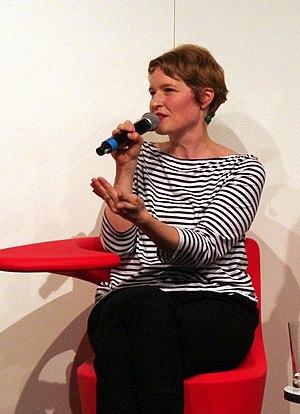
Messe Frankfurt, lors de la foire du livre 2017 - Discussion entre:Bastian Brauns, Ressortleiter «